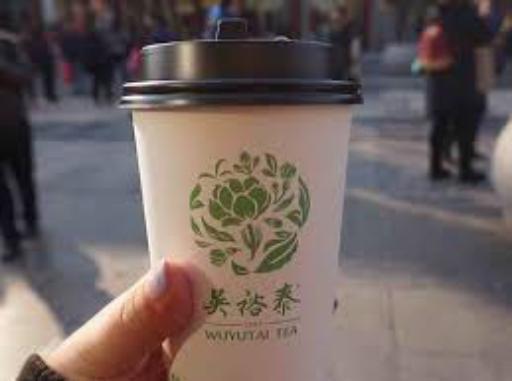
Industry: Food